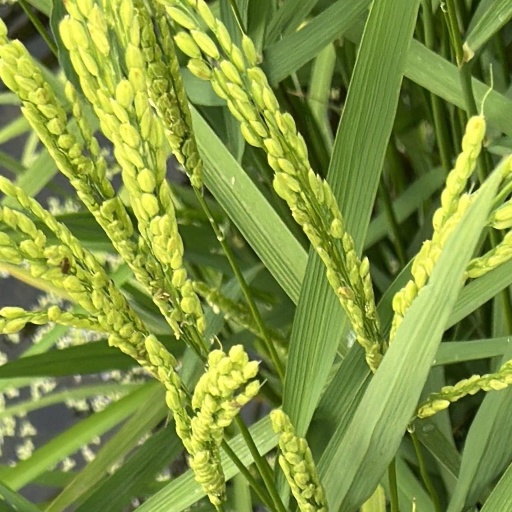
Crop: rice